Saint-Lin–Laurentides

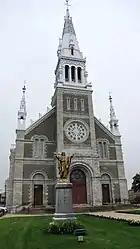
Church of St-Lin, 2009

Saint-Lin–Laurentides was formed on 1 March 2000, when the Municipality of Saint-Lin and the Town of Laurentides were merged.